Point Lookout Archaeological Site

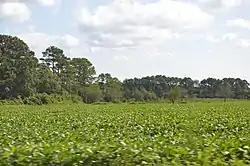
Overview from the west

The Point Lookout Archaeological Site is an archaeological site encompassing the historic remains of the original homestead of John Robins, one of the first English settlers of what is now Gloucester County, Virginia. The site, located on what is now called Robins Neck, consists of a domestic site that was active from the mid-17th to the mid-19th century, and includes the remains of Robins' c. 1642 house. A secondary site on the property includes a trash pit and refuse area associated with a 19th-century smokehouse.